Huntsville International Airport

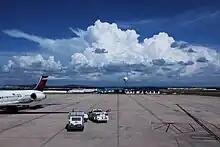
View of the ramp

By 1989, the airport was linked to major airline hubs: Delta served Atlanta and Dallas/Fort Worth, Eastern served Atlanta, American served Dallas/Fort Worth and Nashville, Northwest served Memphis, and United served Chicago and Washington Dulles. United and American flew nonstop to Birmingham, United continued to fly nonstop to Knoxville, and Delta had a daily flight to Memphis. United pulled out entirely by 1995, while USAir entered the market in the early 1990s with daily flights to Charlotte.